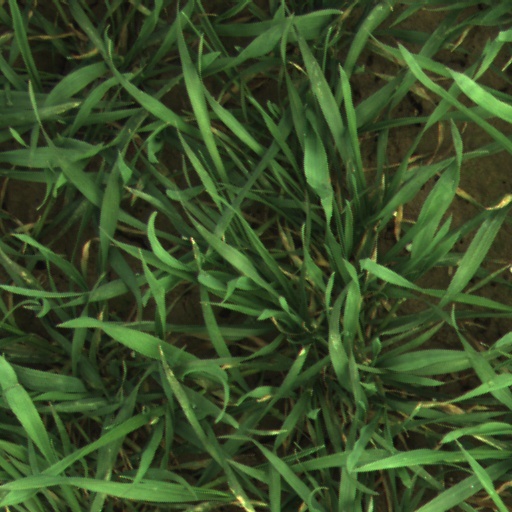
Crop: wheat